Highbridge Park

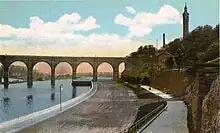
Photo-mechanical print of the Harlem River Speedway in the early 20th century showing river access from Highbridge Park

Three men were appointed in April 1889 to appraise 1,976 lots on the site; one of the appointees, former U.S. President Grover Cleveland, declined the position. Property owners continued to oppose the new park, speaking out against a proposed northward extension to Dyckman Street that would have cost $2.5 million. In December 1889, the Board of Street Opening formally decided to reduce the park from , running only from 170th to 181st Street. The majority of the new park, approximately , was to incorporate the original High Bridge Park on the same site.